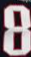
Number: 8